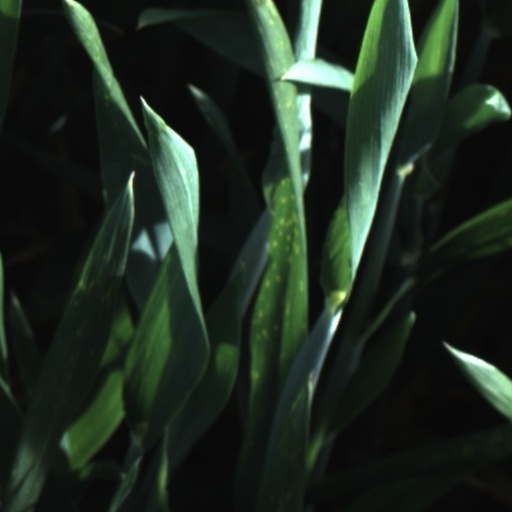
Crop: wheat